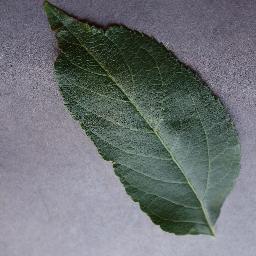
Label: Apple___healthy